Rex Patterson

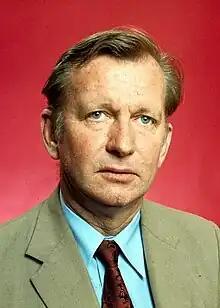
Patterson in 1973

Rex Alan Patterson (8 January 1927 – 13 April 2016) was an Australian politician. He was a member of the Australian Labor Party (ALP) and held ministerial office in the Whitlam government as Minister for Northern Development (1972–1975), the Northern Territory (1973–1975), Northern Australia (1975), and Agriculture (1975).